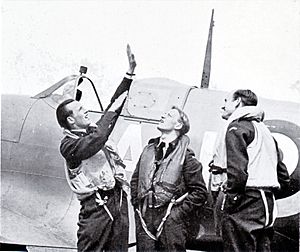
Norge / Historie / Anden verdenskrig
Norske piloter i Storbritannien under 2. verdenskrig.
Norge, officielt Kongeriget Norge, er en skandinavisk enhedsstat i form af et konstitutionelt monarki, der består af den vestlige del af den skandinaviske halvø samt Jan Mayen, Svalbard og Bouvetøen. Norge har et areal på 385.207 km² og et indbyggertal på over 5,3 millioner. Det er det næsttyndest befolkede land i Europa. Den længste grænse går mod øst til Sverige, mod nord til Finland og Rusland. Resten af landet afgrænses af havet: Barentshavet mod nord, Norskehavet mod vest, Nordsøen mod sydvest og Skagerrak mod syd. Landets hovedstad er Oslo. Norge gør krav på territorierne Dronning Maud Land og Peter I's Ø i og ved Antarktis, men disse krav er ikke alment anerkendt.